General John Hathorn Stone House

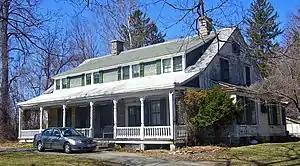
Front elevation and east profile in 2008

The General John Hathorn Stone House is located on Hathorn Road in the town of Warwick, New York, United States, just off NY 94 a mile south of the village of Warwick. It was built by Hathorn in 1773 but expanded considerably in the mid-19th century.